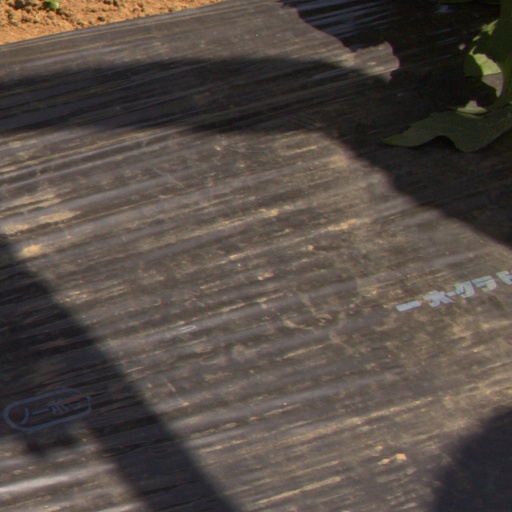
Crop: Jerusalem artichoke